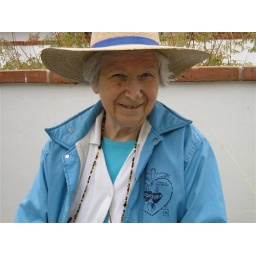
Mom in the garden, with the red bird of paradise showing over the wall.